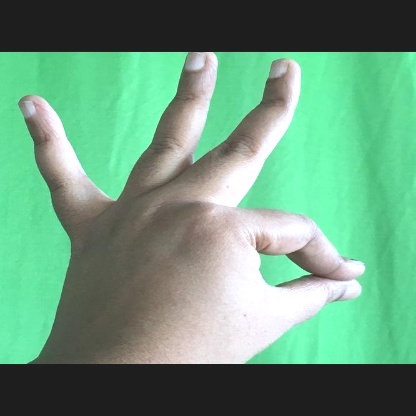
Mudra: Hamsasyam